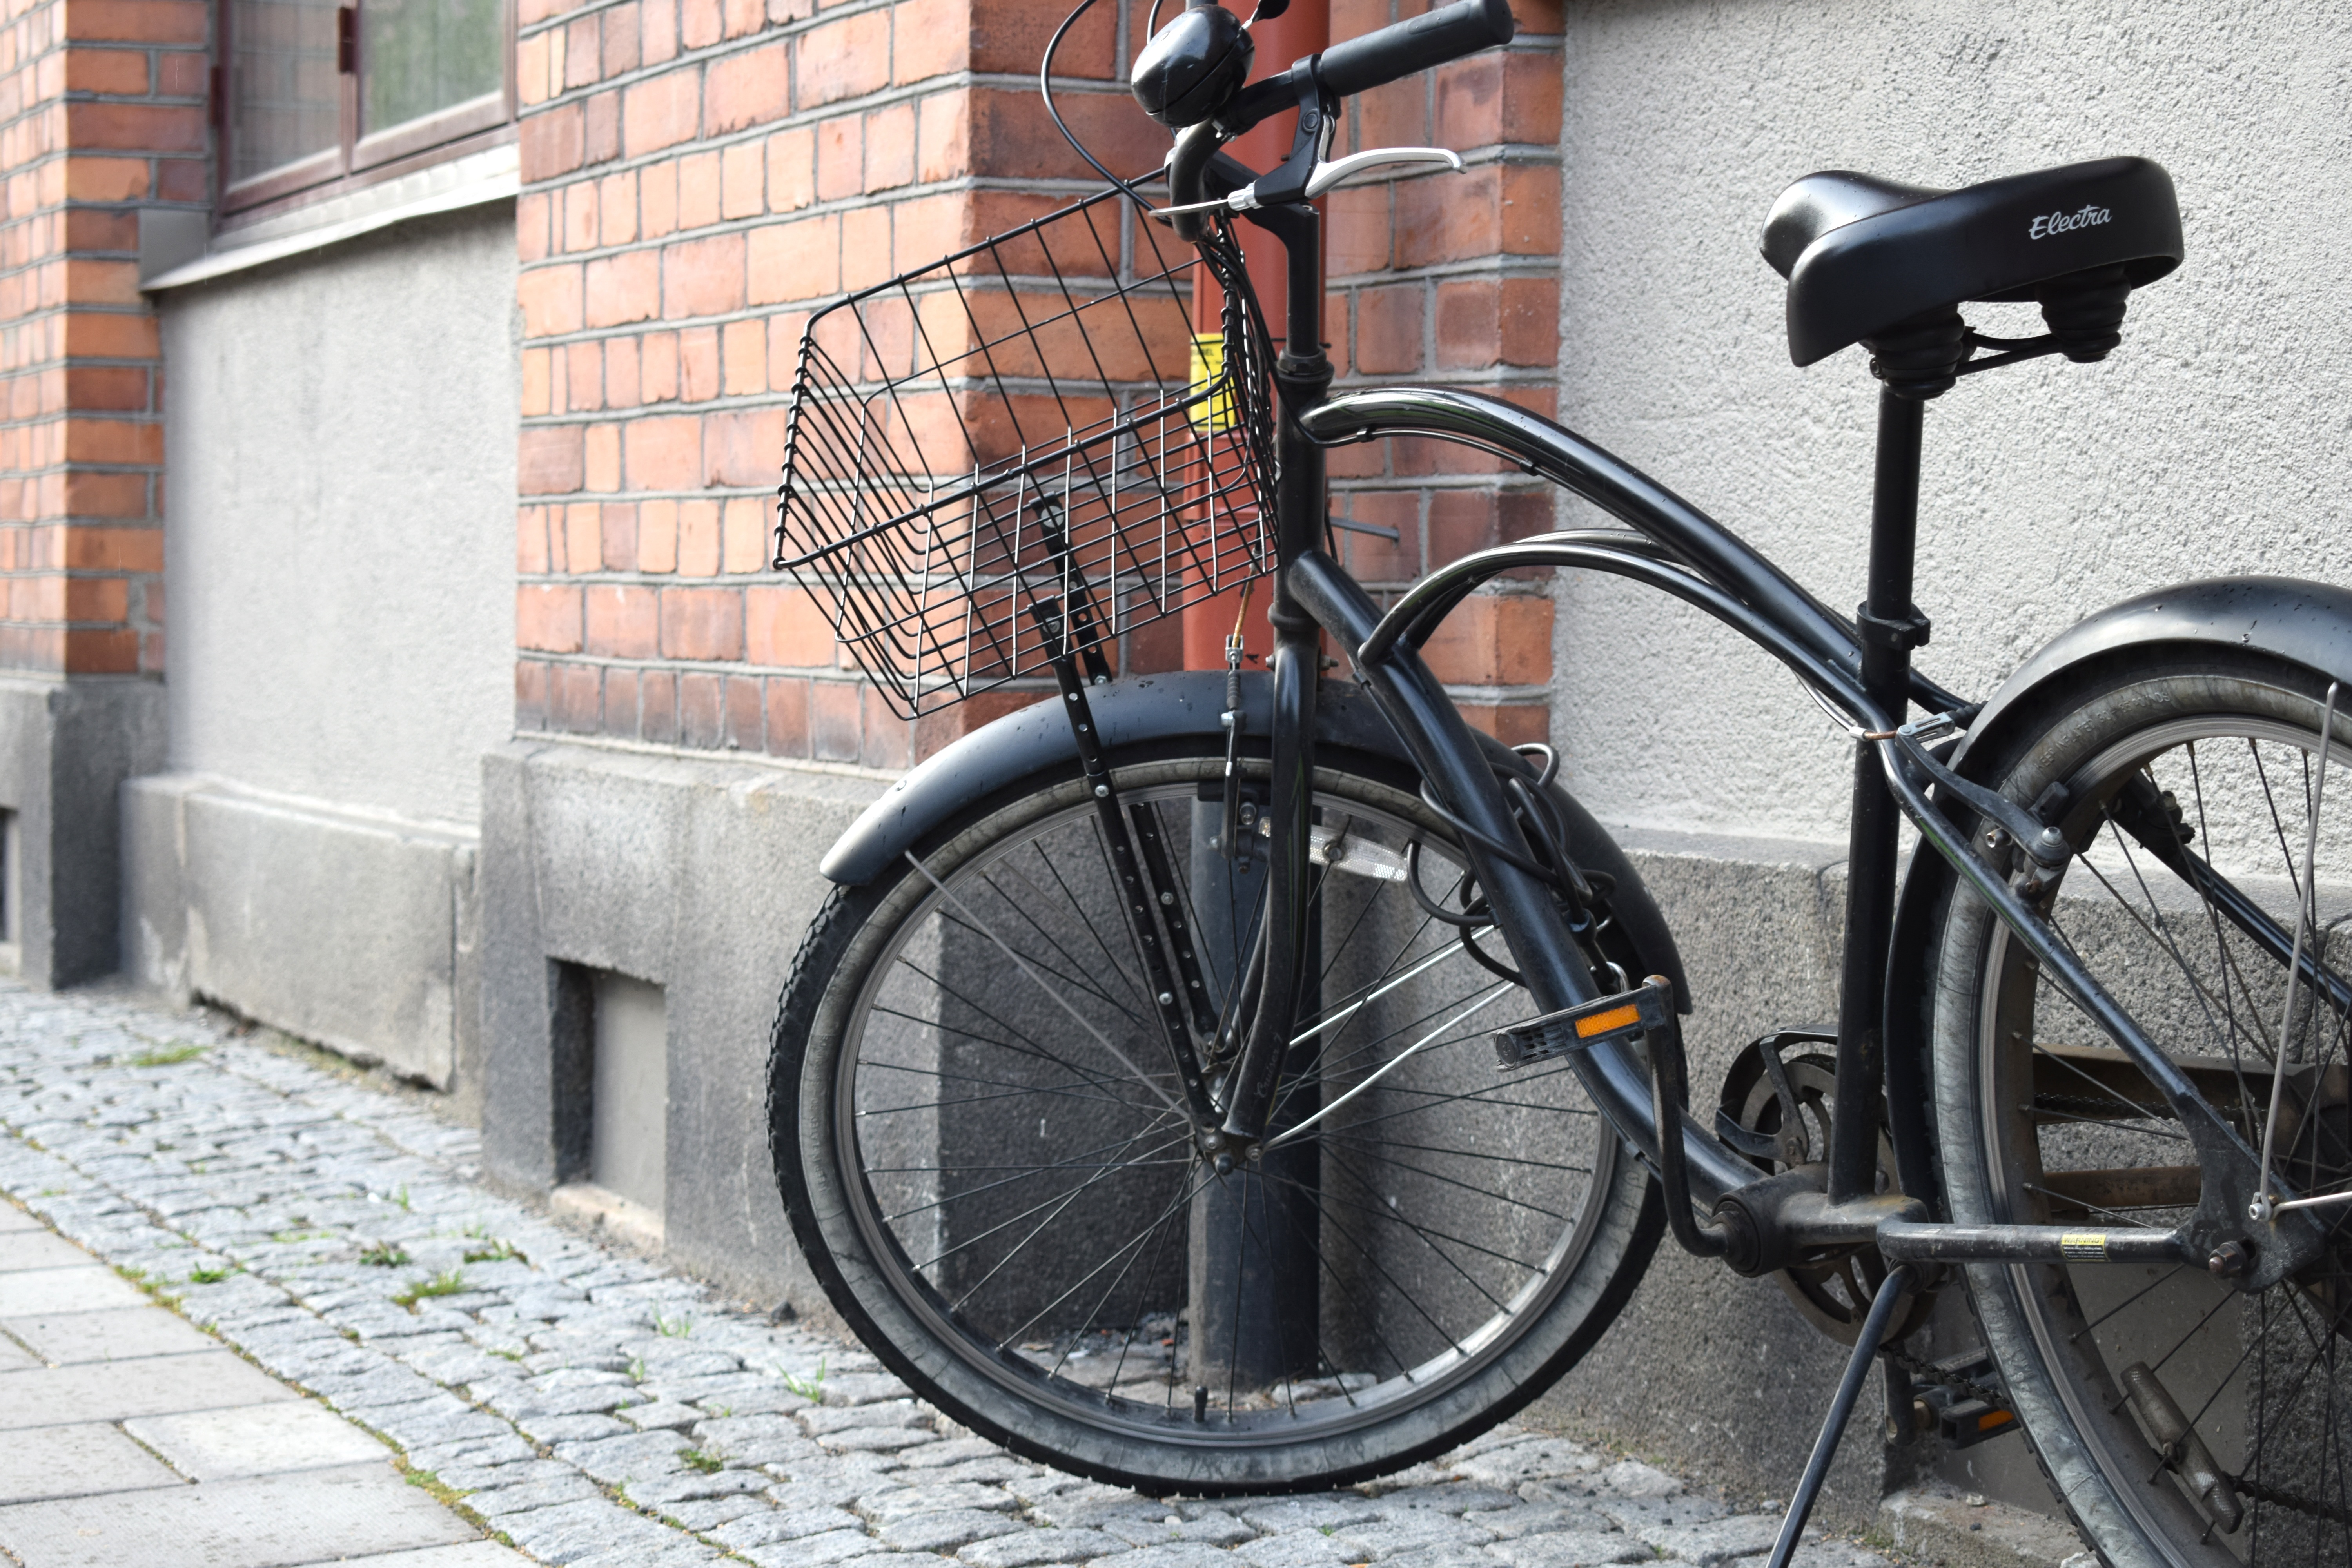
wheel, air, sidewalk, bicycle, vehicle, birch, black, basket, brick, lane, cycle, sports equipment, mountain bike, cycling, spokes, sweden, bikes, ume, bicycle wheels, v sterbotten, land vehicle, cyclo cross bicycle, road bicycle, racing bicycle, hybrid bicycle